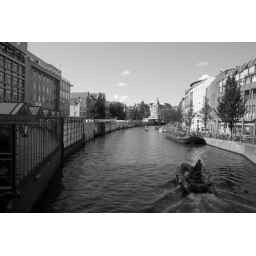
The rear of the flower market in Amsterdam